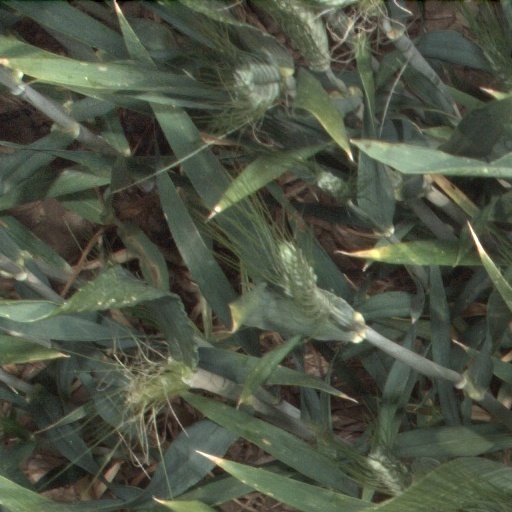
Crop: wheat